Kirsten Moore-Towers

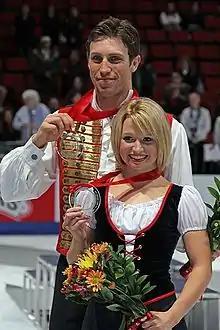
Moore-Towers and Moscovitch at the 2010 Skate America

In February 2009, Moore-Towers teamed up with Dylan Moscovitch, who had trained at the same rink for several years. Kris Wirtz and Kristy Sargeant-Wirtz coached the pair at the Kitchener-Waterloo Skating Club in Waterloo, Ontario.